Claudia J. Kennedy

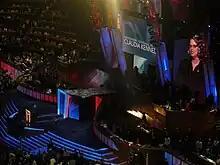
Kennedy speaks during the third night of the 2008 Democratic National Convention in Denver, Colorado.

Kennedy retired from the military in June 2000 after 31 years. During the 2000 United States presidential election, Kennedy was critical of George W. Bush's proposed military policies, especially as they related to the status of women in the armed forces. According to Kennedy: "If Mr. Bush becomes president, his campaign platform says he will move us back to a much earlier time." In other matters of military policy, Kennedy supported repealing the "Don't ask, don't tell" policy.